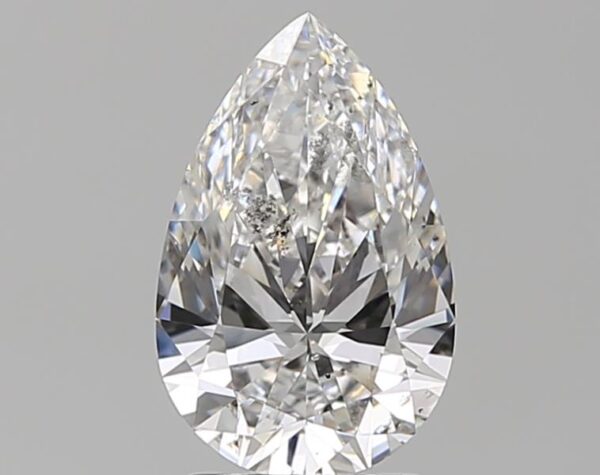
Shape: pear
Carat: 1.75
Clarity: SI2
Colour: E
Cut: EX
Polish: EX
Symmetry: VG
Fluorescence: N
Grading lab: GIA
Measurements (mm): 10.65 x 6.87 x 4.05